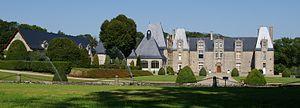
La Roche-Pichemer est un château situé sur la commune de Saint-Ouën-des-Vallons en Mayenne, à 300 m. à l'est du bourg.